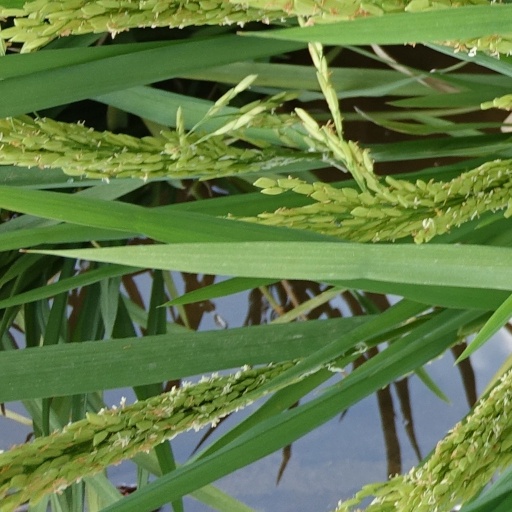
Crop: rice